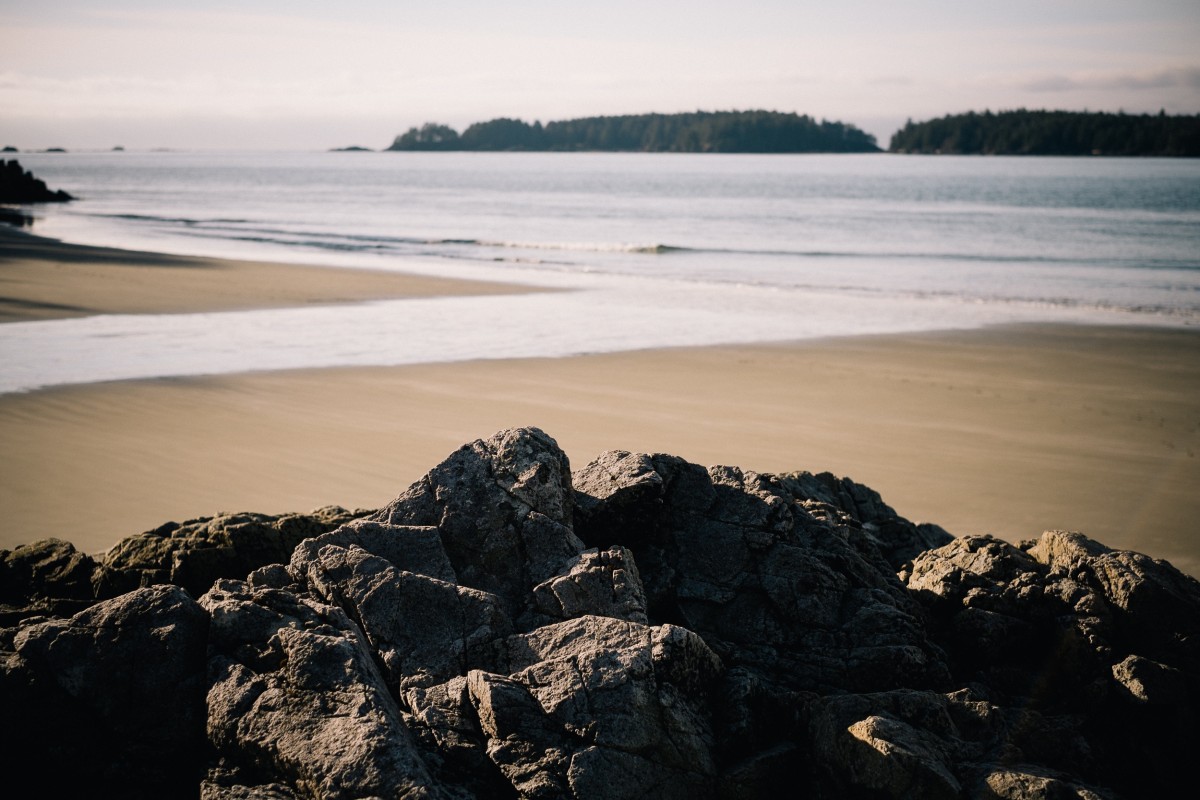
Tags: sea, coast, nature, sand, rock, ocean, horizon, cloud, sunrise, sunset, sunlight, morning, shore, dawn, cliff, dusk, reflection, bay, terrain, material